Cailly

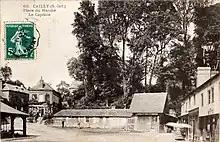
Cailly

Cailly is a commune in the Seine-Maritime department in the Normandy region in northern France.